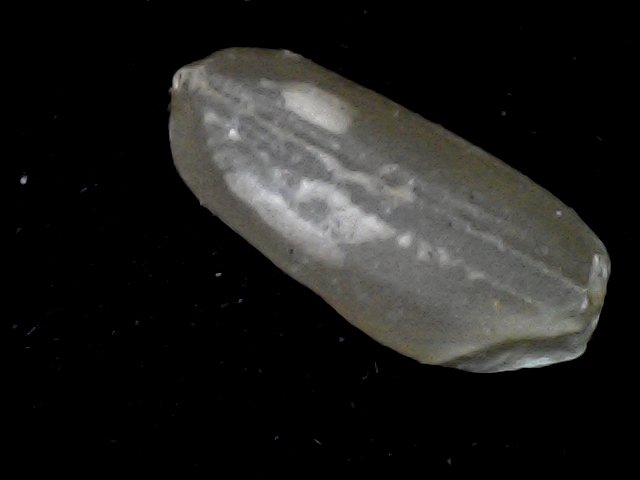
Rice variety: BD76